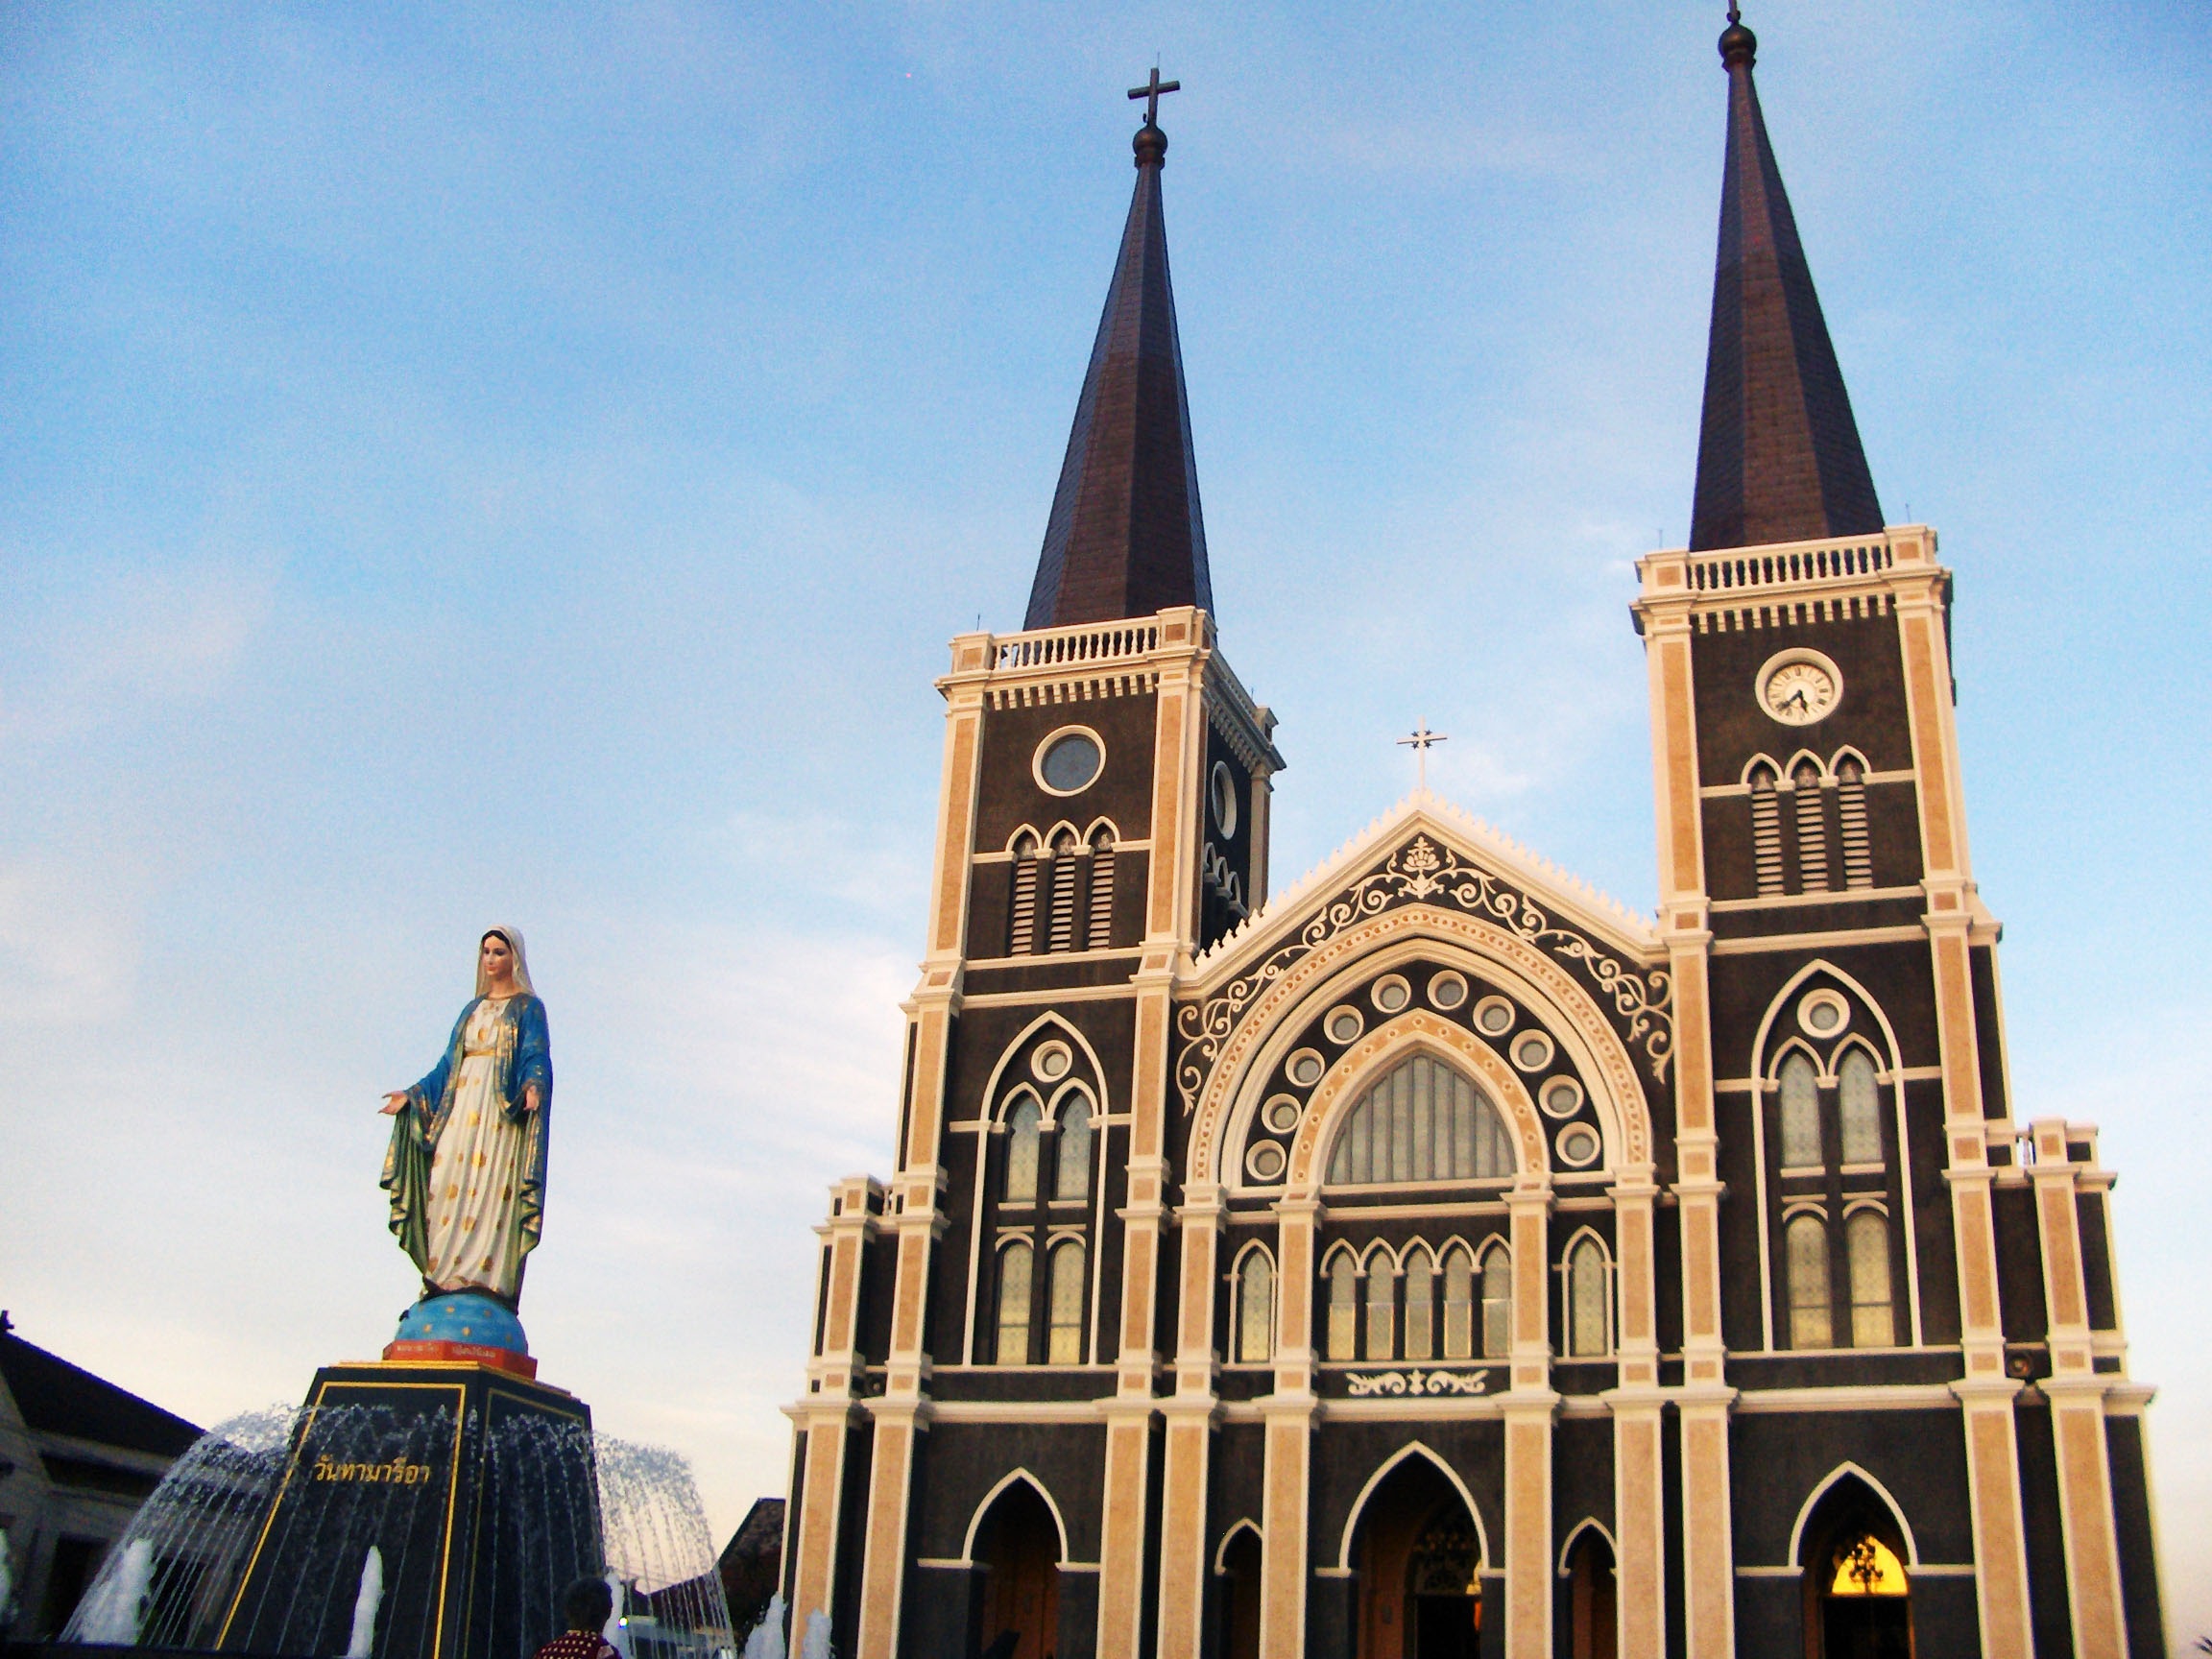
building, tower, landmark, church, cathedral, place of worship, thailand, spire, steeple, basilica, marry